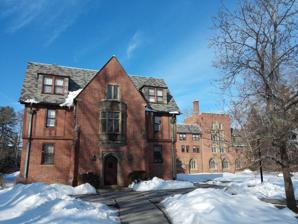
Building: Cushing House
Country: United States of America
Year built: 1927
Student dormitory at Vassar College This article is about the Vassar College dormitory. For the National Historic Landmark in Newburyport, Massachusetts, see Cushing House Museum and Garden . Cushing House Cushing's west wing, with its central hall visible to the right Former names Cushing Hall General information Type Dormitory Architectural style Old English manor house Location Poughkeepsie , New York Country United States Coordinates 41°41′22″N 73°53′35″W / 41.689428°N 73.893118°W / 41.689428; -73.893118 Current tenants Vassar College Completed 1927 Cost $400,000 (1927) Owner Vassar College Technical details Floor count 4 Design and construction Architecture firm Allen & Collens Cushing House (formerly called Cushing Hall ) is a four-story dormitory on Vassar College 's campus in the town of Poughkeepsie, New York . A response to freshmen overcrowding, the college's Board of Trustees hurried the Allen & Collens -designed building, named for college librarian and alumna trustee Florence M. Cushing, to construction and completion in 1927. Cushing was originally designed as eight smaller houses with euthenic principles in mind, but ended up as a single U -shaped dormitory in the Old English manor house style with Jacobean interior furnishings . Students of all grades may live in the house, which houses up to 202 in single, double, and triple rooms. Throughout Cushing's history, various proposals and plans have incited controversy among the building's residents, including designating one of its wings as all-black housing and converting one of its common areas into eight single rooms. Contemporary reviewers have looked favorably upon Cushing's aesthetic qualities, declaring it to be one of Vassar's most beautiful buildings. History Florence Cushing, the dormitory's namesake, in 1874 Before Cushing House's construction, Vassar College in the town of Poughkeepsie, New York , faced a housing deficit relative to the number of students it enrolled, a situation deemed an emergency by the college's Board of Trustees. For the first quarter of the twentieth century, one third of the college's freshmen were housed off campus due to rising enrollment over that period. The Board voted in 1925 to move all students to on-campus housing, acknowledging the lack of adequate space for the move but pledging that they would swiftly build more. The following year, the Board voted to begin construction on the new hall without first securing funding for the building, trusting that the "friends of the College" would meet the financial demands of the project. In the meantime, the house was built using loaned funds, with the total project cost coming to $400,000. Original plans for Cushing House, then called Cushing Hall, saw the building as a model of Vassar's euthenics program. The term euthenics was first defined by Ellen Swallow Richards of Vassar's class of 1870 as "the betterment of living conditions, though conspicuous endeavor for the purpose of securing more efficient human beings". In accordance with these principles, initial schematics saw the dormitory divided into eight separate houses all surrounded by a brick wall. Cushing was ultimately designed by architectural firm Allen & Collens which was also responsible for several other buildings on Vassar's campus including the Thompson Memorial Library and its wings before Cushing's completion, Wimpfheimer Nursery School concurrently, and Skinner Hall of Music afterwards in 1932. The Cushing project was completed in 1927 and the dormitory was named for the college's first alumnae trustee, Florence M. Cushing, who was a member of the Vassar class of 1874 and the college's librarian from the year of her graduation until 1876. On account of her death in September 1927, Cushing Hall was not dedicated in time for the incoming class of freshman for the 1927–28 school year; instead, the dedication which was marked by an informal reception was put off until October 29 of the same year. In 1954, Cushing residents were "perturbed" by the possibility of a new language hall being built within the dormitory's sightlines, citing the concern that any artificial construction would ruin their views. Another controversy arose in April 1970 after students from Cushing objected to a plan put forth by a contingent of black students and approved by the Board of Trustees that would designate one wing of Cushing as a co-ed housing space for black students of all grades. Prior to the plan's formulation, upperclassmen black students could opt to live in a student community in Kendrick House while underclassmen could live in an analogous community in Main Building . Cushing residents were not notified of the plan until after its approval and a public meeting was held at which objections were raised by both Cushing residents and black students that one wing of the dorm might not be enough space to foster a black community and that Kendrick House should instead be repurposed as elective all-black housing. After the college's administration expressed the possibility that this plan might be in violation of U.S. Department of Health, Education, and Welfare standards on segregation, all but four black students walked out of the meeting and the assembly decided that the Board of Trustees needed to be better informed of the racial climate on campus. In 1974, Vassar's Master Planning Committee voted to convert one of Cushing's common areas, then a dining room, to eight single dorms. An emergency meeting was held and students organized a Save Cushing Dining Room movement which collected 800 signatures against the plan in 24 hours. Other instances have seen one of Cushing's parlors converted to a quad dorm used to house students temporarily when no other housing could be found for them, first in 1989 then again during the first semester of the 1998–99 school year. Architecture and features Cushing's three-story west wing (left), with its four-story central tower and transverse halls visible center Cushing House was built on the north side of campus and sits apart from most of the school's other dorms, with the exception of Noyes House to its west. Cushing stands four stories tall and is configured in a U shape with two wings of student rooms connected by center common areas on the ground floor and more halls of student housing on the upper transverse (inter-wing) levels. Between the wings is a courtyard covered by a lawn and trees. Two articles published in Vassar's weekly Miscellany News in 1975 identified some of the species present at the time: Cryptomeria japonica , Ilex opaca (American holly), several crab apple trees , and a Fagus sylvatica (European beech). The exterior of the house is built in an Old English manor house style designed to mimic the nearby Pratt House which was designed by architects York and Sawyer and completed in 1916. The roof of the hall is made of slate, with walls of patterned brickwork covered with half-timbered decorations as well as leaded windows and towers. A smaller wing, sometimes referred to as the SQs ("servants' quarters") or "maid's wing", abuts the center common area and includes a pantry and kitchen on its ground floor and smaller dorm rooms that originally housed servants on the floors above. The dorm's interior features, including wood paneling, traceried windows, and decorated plaster ceilings Inside the dorm, common area furnishings are Jacobean in style and architectural features include plaster ceilings, windows with tracery , and wood paneling . Within rooms, closets and windows are also notably large and soft light is present throughout the hall. The building was designed to house 130 students split between two double rooms and 126 singles, but now fits up to 202 students, demonymously referred to as "Cushlings". The house presently includes single dorms, one-room doubles, and two-room doubles and triples. Upon opening in 1927 (prior to Vassar's 1969 transition from being an all-female to co-ed college), the dormitory was limited to housing freshmen. It is now co-ed and acts as home to students from all grades including, as of 1999, the highest proportion of upperclassmen of any dorm at the school. Bathrooms are shared by all members of a hall. A minor renovation in summer 1995 and funded by the Estée Lauder Companies included more efficient lighting, rewiring, and new furniture for the house. Like all other Vassar dorms, Cushing houses a game room, a laundry room, and a Steinway grand piano. In 1928, a year after Cushing opened, Keene Richards, Vassar College's general manager, wrote to college president Henry Noble MacCracken that Cushing was "neither luxurious nor extravagant." Authors Karen Van Lengen and Lisa Reilly countered this sentiment in their 2004 architectural guide to the campus, noting that "Cushing's cozy domesticity is a far cry from the institutional nature of collegiate residential architecture found on other college campuses" and concluding that the dorm was one of the most beautiful buildings on campus. Another guide, compiled in 2003 by the staff of the Yale Daily News , identified the dorm as one of the two most popular at the college, along with Jewett House . Cushing has drawn comparisons to the fictitious Hogwarts School for Witchcraft and Wizardry according to The Miscellany News . The building's parlor was singled out in College Prowler 's 2012 guide to the college as the most beautiful at Vassar. References